San Ángel

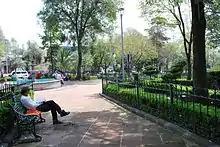
View at the Plaza del Carmen

Around the Plaza del Carmen, there are a number of historic buildings such as the old municipal palace, which has been converted into the Centro Cultural San Ángel. Near this are two former mansions which belonged to the Mariscal de Castilla. More of the area's mansions are found on La Amargura Street including one that belonged to the Fagoaga family. This structure dates from the 18th century and belonged to Francisco Fagoaga, who ran the colonial coin mint. It is said that it was also inhabited by Archbishop Alonso Núñez de Haro y Peralta. Another house on this street was the property of Porfirio Díaz. The Casa del Obispo Madrid, in contrast, is a simple adobe structure from 1631, which was the property of Bishop Fernández de Madrid. Later, it was inhabited by General Santa Anna and poet José Zorrilla.